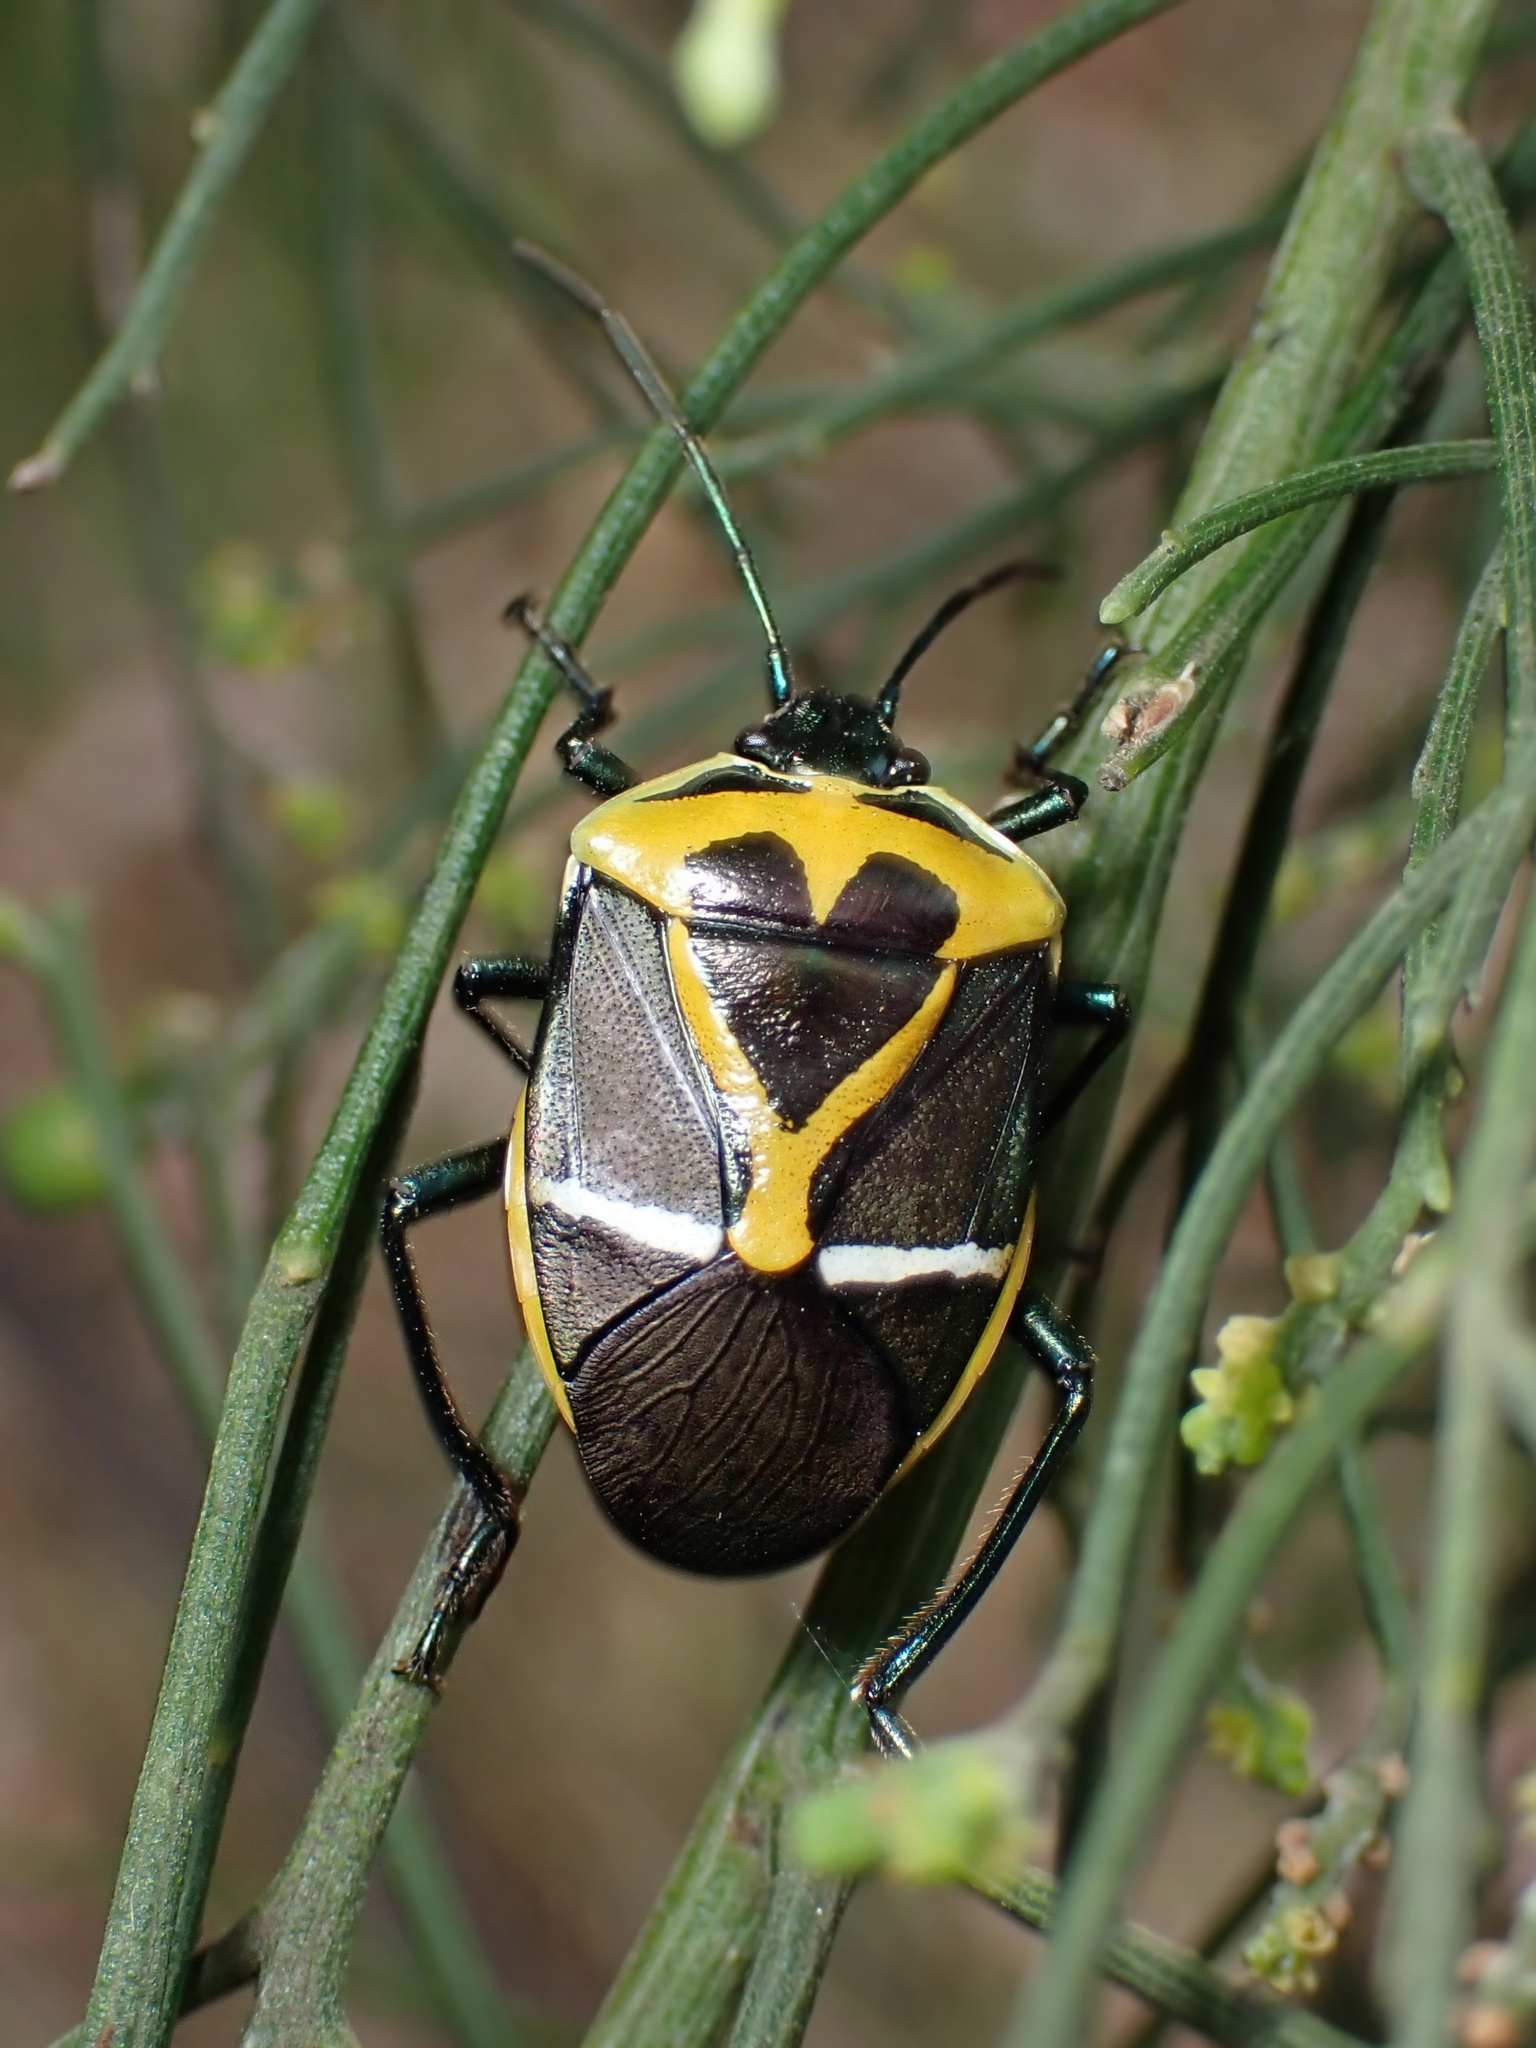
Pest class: stink_bug